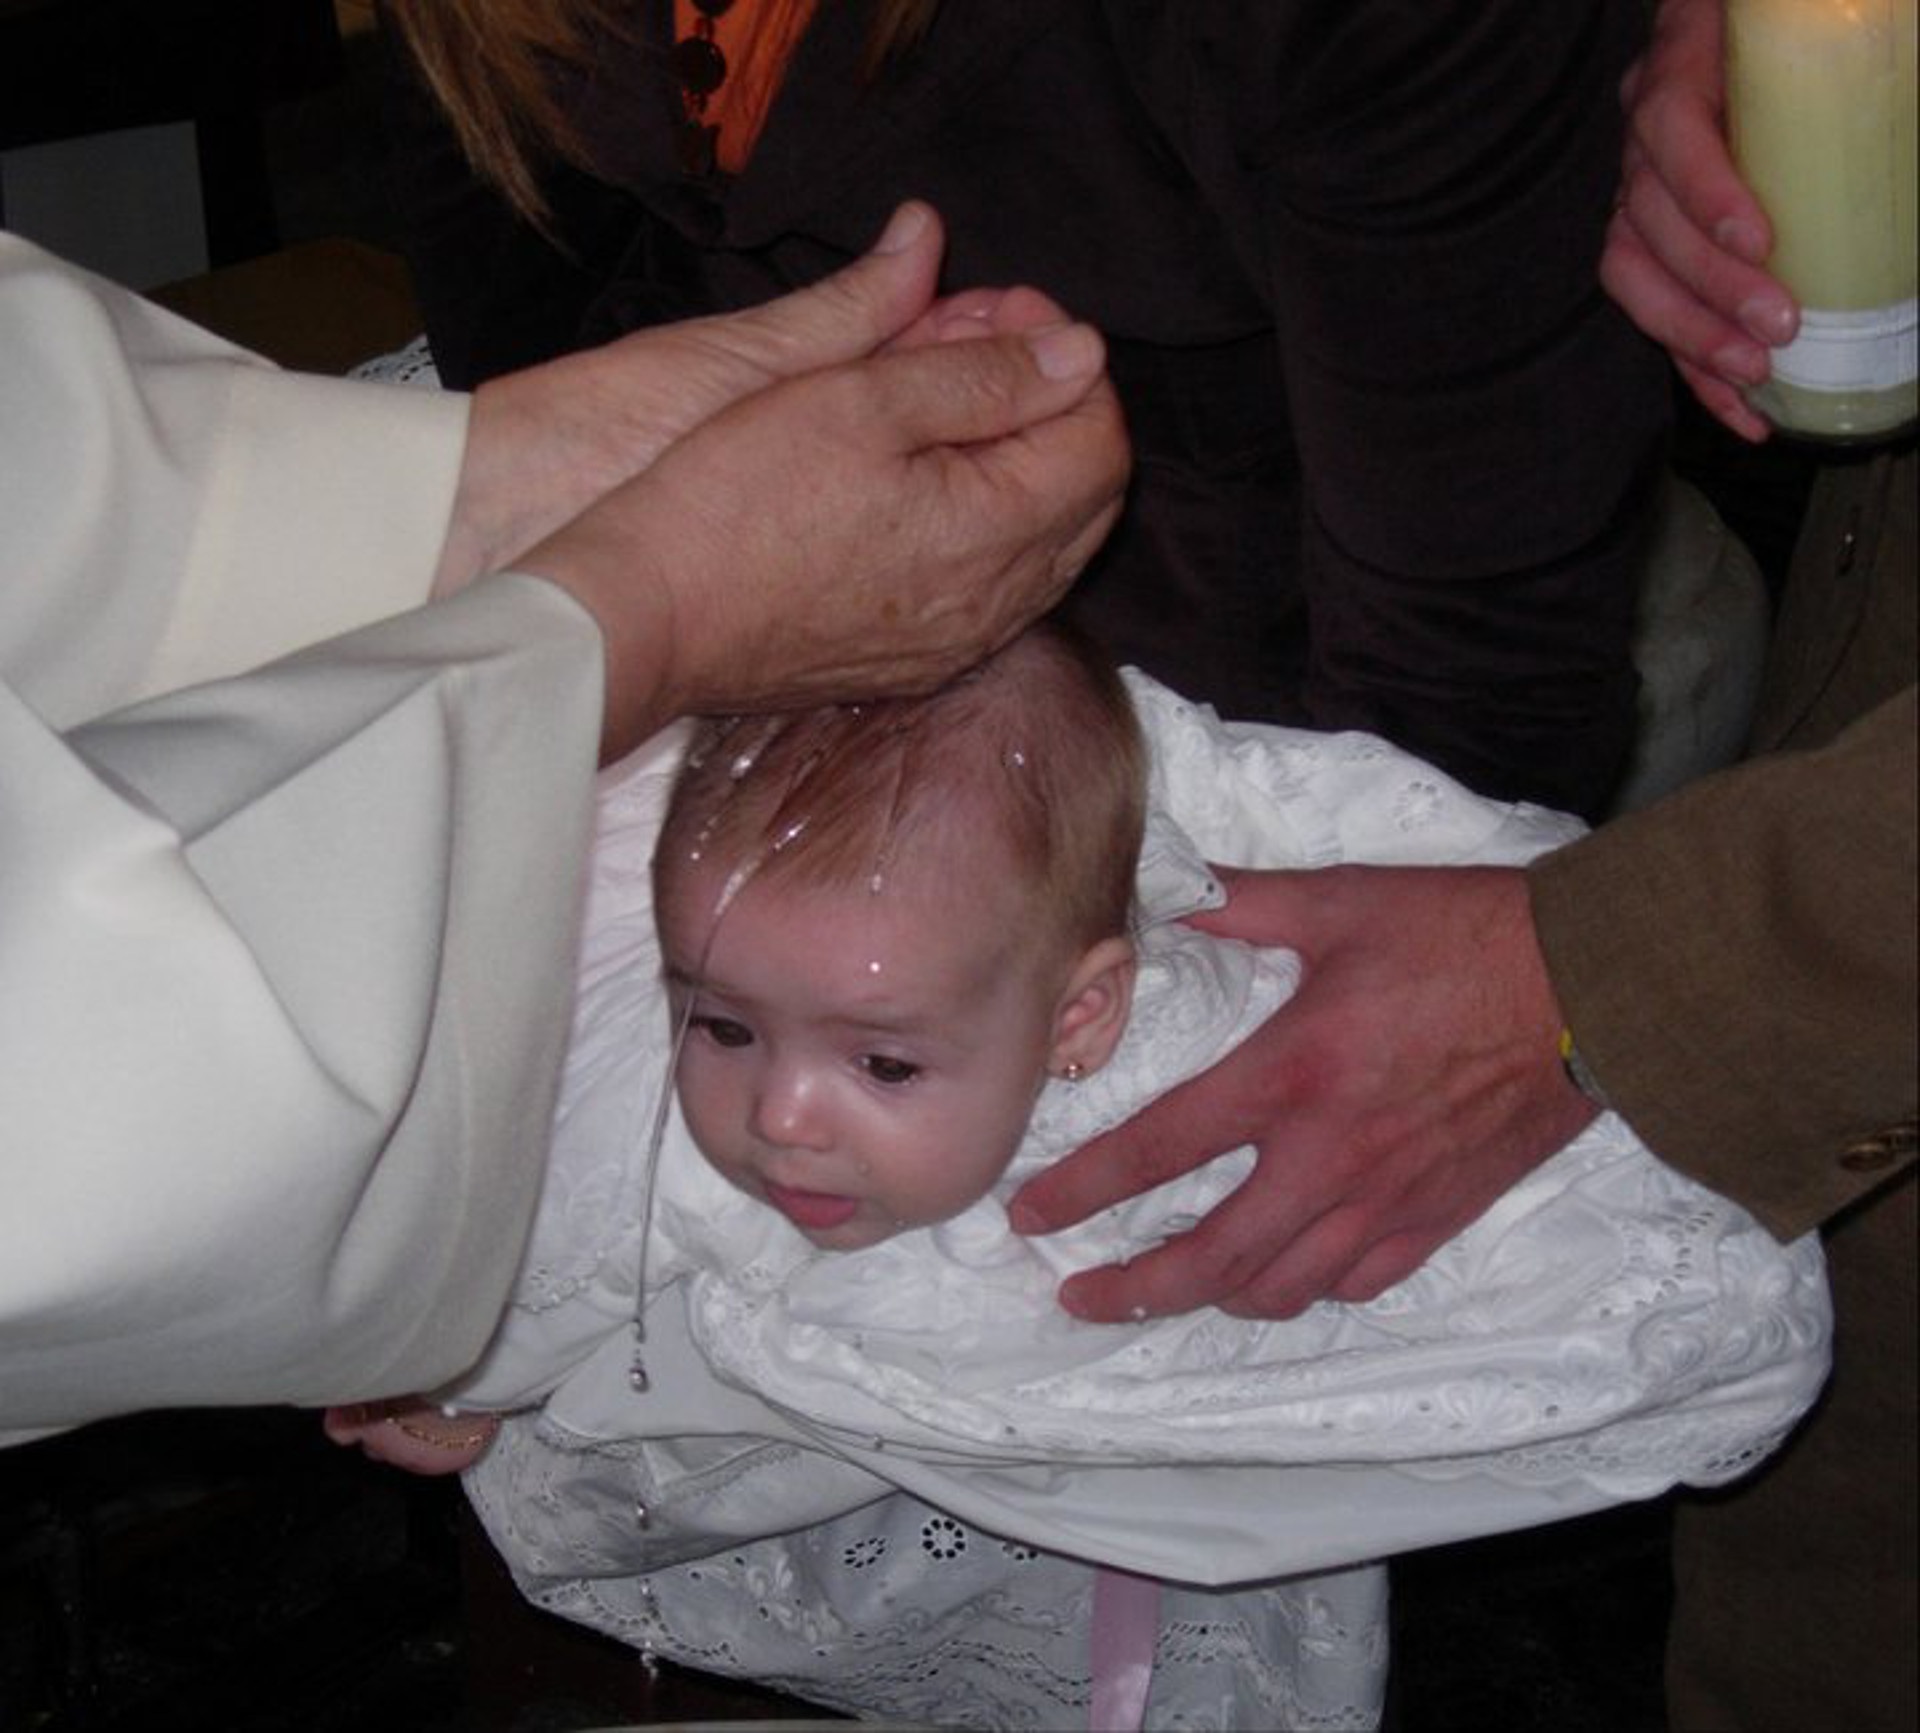
person, people, religion, child, infant, toddler, ritual, christening, bebe, grandparent